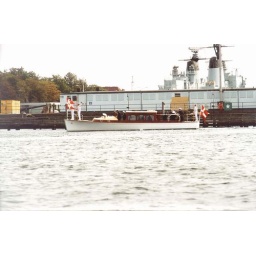
Copenhagen harbor, The queen came home from her trip, she left her royal ship and commute in this boat